Ivan Cankar

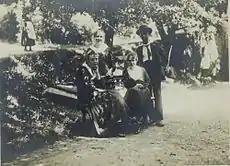
Ivan Cankar with some female friends in Rožnik, Ljubljana

Cankar was a relatively fragile personality, both emotionally and physically, but showed an unusually strong and persistent intellectual vigour. He was a sharp thinker, who was capable of poignant criticism of both his environment and himself. He was also full of paradoxes and loved irony and sarcasm. He had an unusually sentimental and somehow ecstatic nature, intensely sensitive to ethical issues. He was very introspective: his works, which are to a large extent autobiographic, became famous for the ruthless analysis of his own deeds and misdeeds.